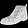
Label: Ankle boot